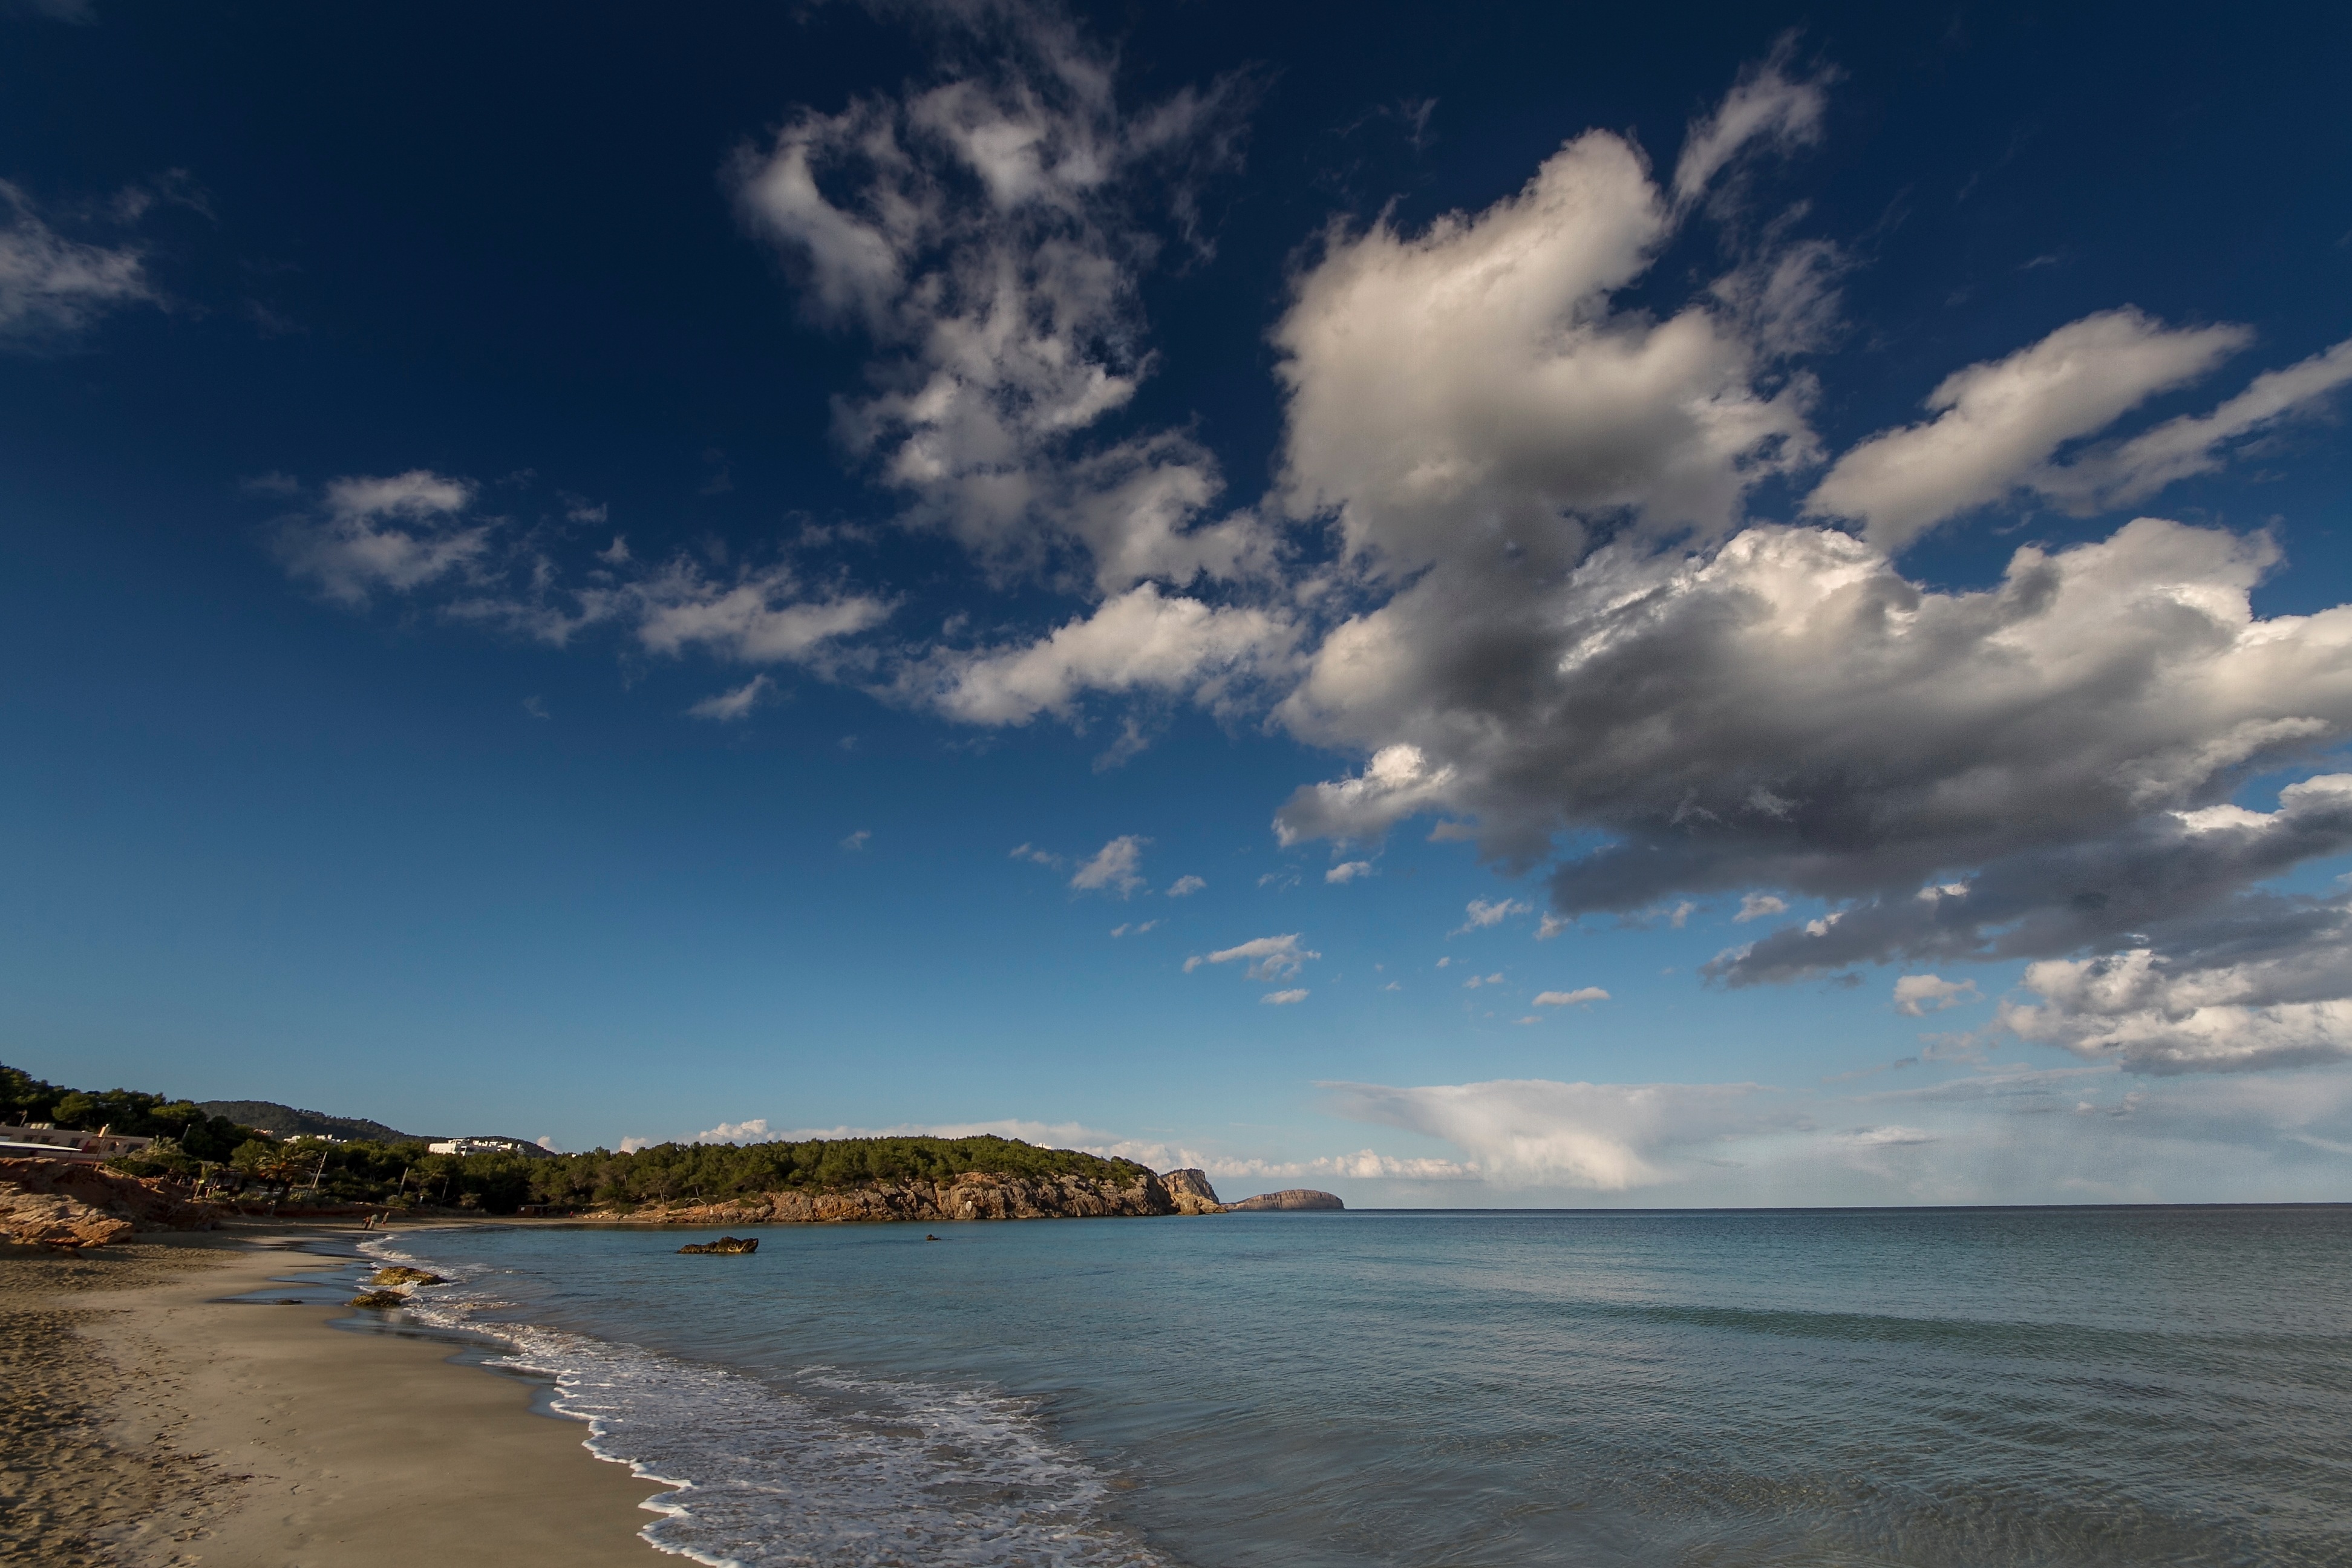
beach, sea, coast, nature, ocean, horizon, cloud, sky, sunset, sunlight, morning, shore, wave, dawn, dusk, evening, reflection, calm, bay, blue, body of water, clouds, meteorological phenomenon, wind wave